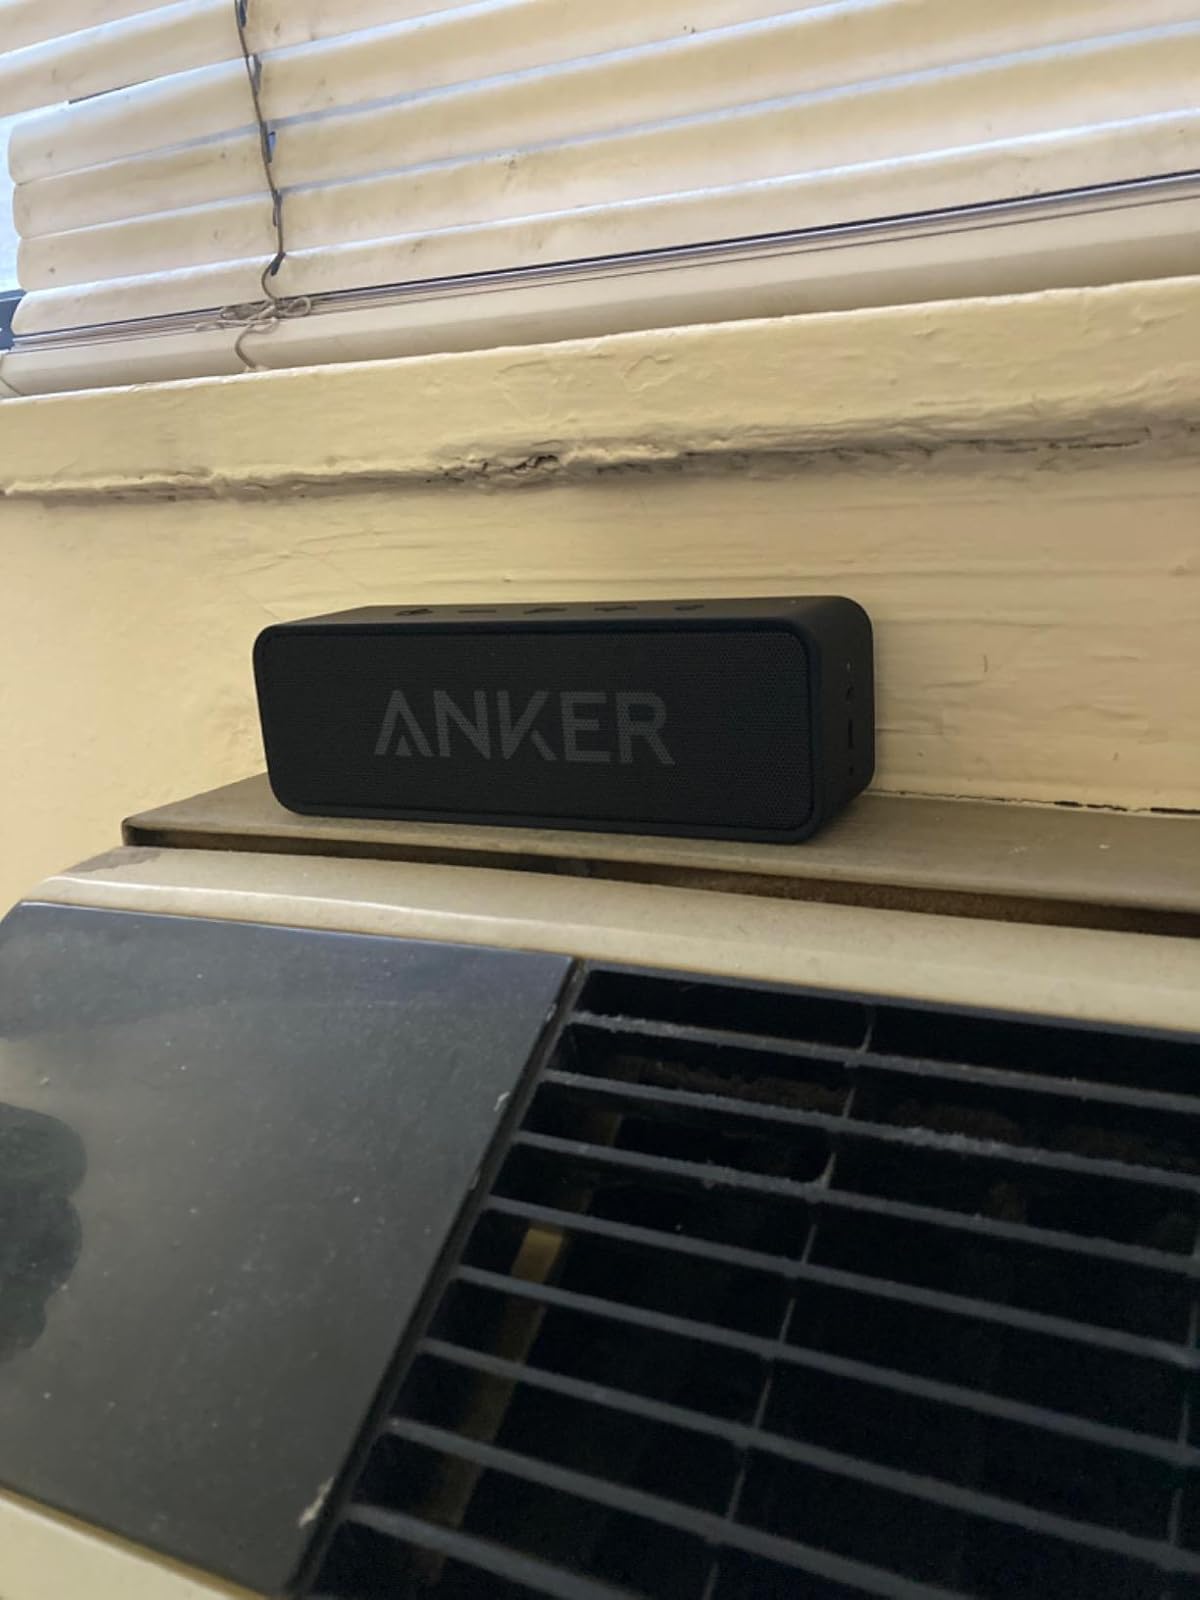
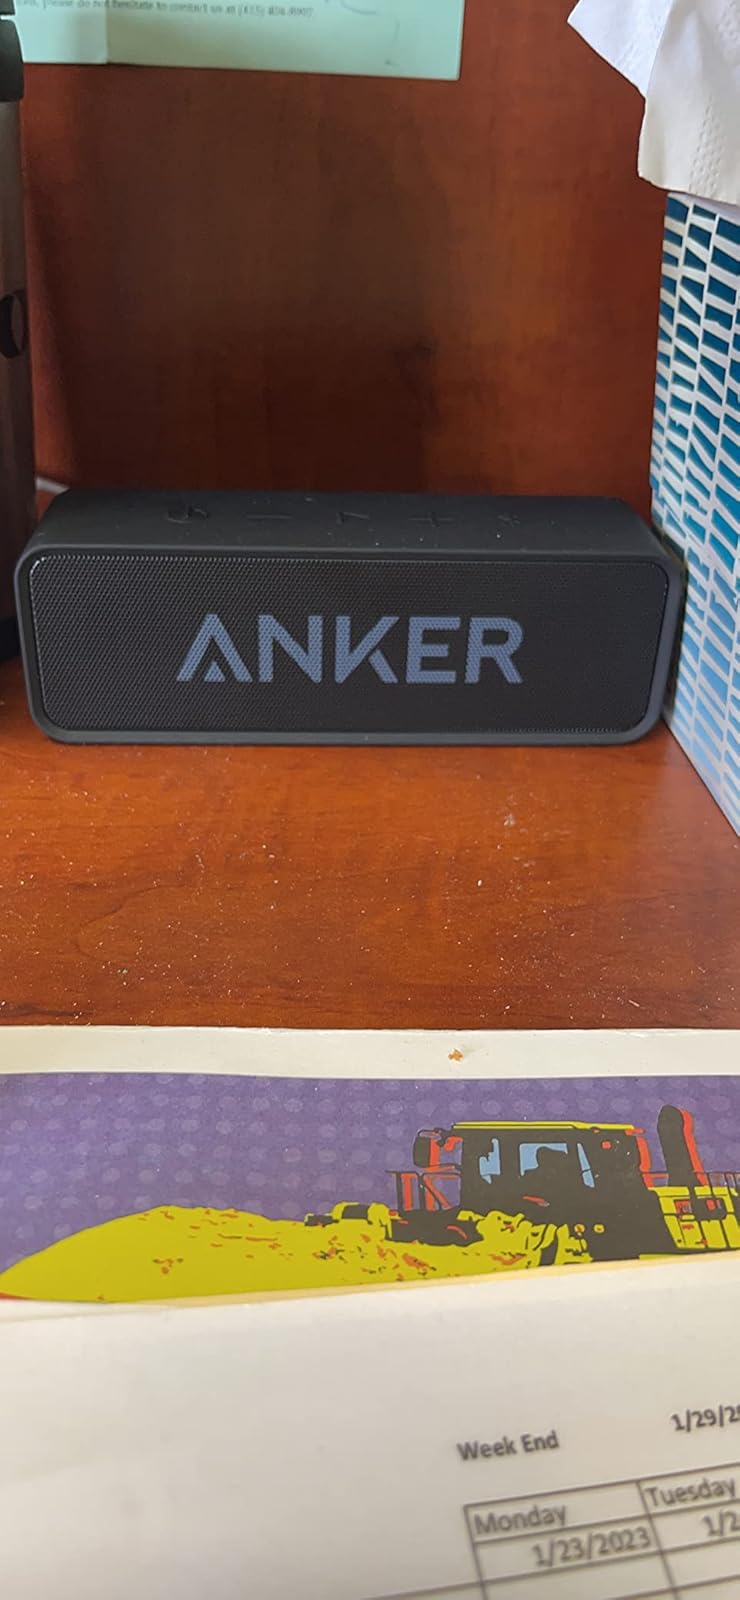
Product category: speaker
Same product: yes